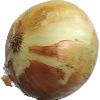
Label: white_onion